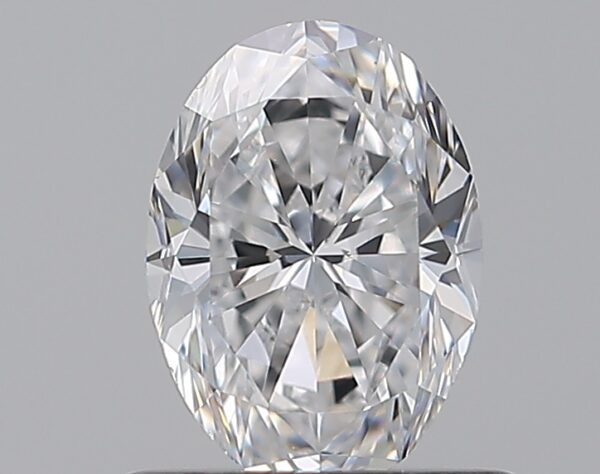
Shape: oval
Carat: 0.7
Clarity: VS2
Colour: D
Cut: VG
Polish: EX
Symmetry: VG
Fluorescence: M
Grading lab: GIA
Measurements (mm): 6.73 x 4.82 x 3.16